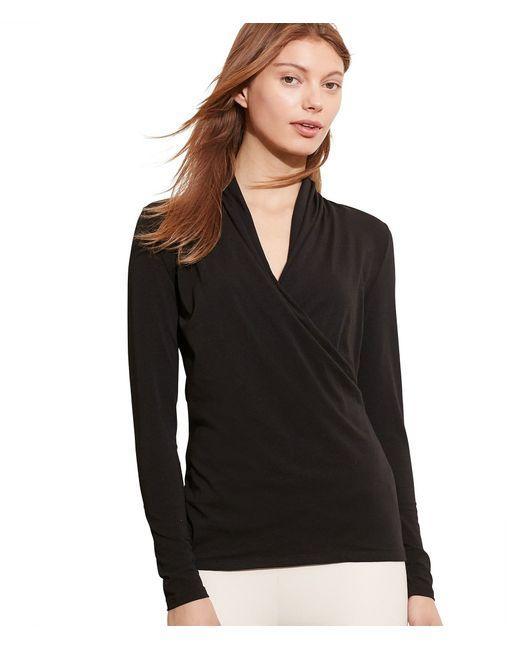
Schwarzer, einfarbiger, weicher Baumwollpullover für Damen, V-Ausschnitt